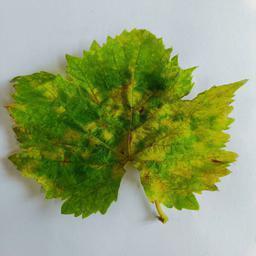
Label: Downy Mildew